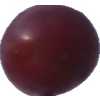
Label: pink_grape